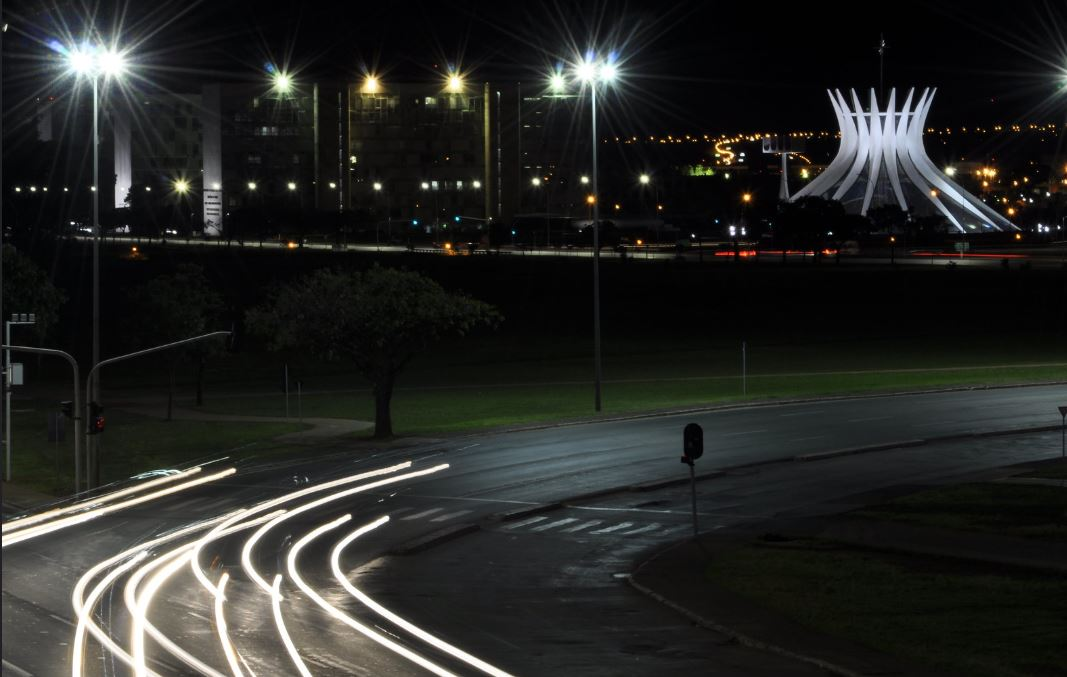
Fire: no
Smoke: no